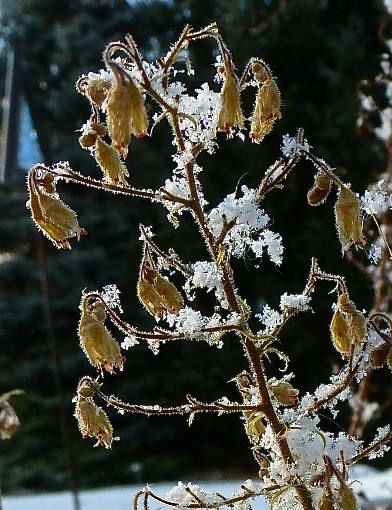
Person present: No